County of Flanders

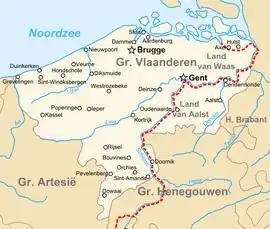
Topographic map of the county of Flanders at the end of the 14th century, the French-Imperial border marked in red

The geography of the historic County of Flanders only partially overlaps with the present-day region of Flanders in Belgium, but even there, it extends beyond the present provinces of West Flanders and East Flanders. Some of the historic county is now part of France and the Netherlands. The land covered by the county is spread out over: